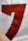
Number: 7